Paladin (video game)

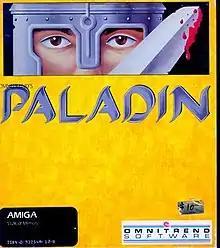

"Paladin" is a game in which the player character is a paladin, a leader of a small fantasy combat unit.